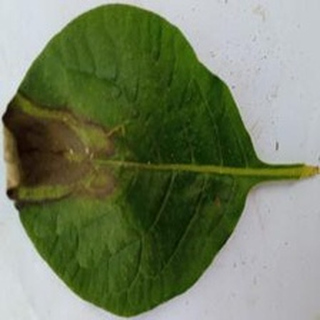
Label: potato_late_blight